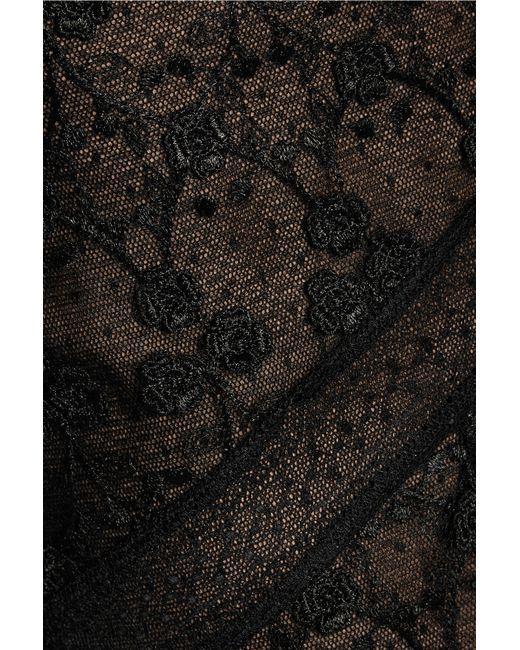
Braunes Blumenmuster Stoff Kleidungsmaterial